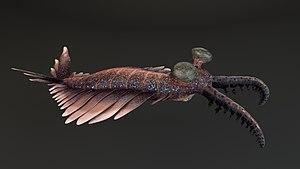
Anomalocaris est un genre éteint d'arthropodes de la famille des Anomalocarididae. Le genre est présent dans le registre fossile de l’ère Paléozoïque, durant le Cambrien moyen, il y a environ 505 Ma.